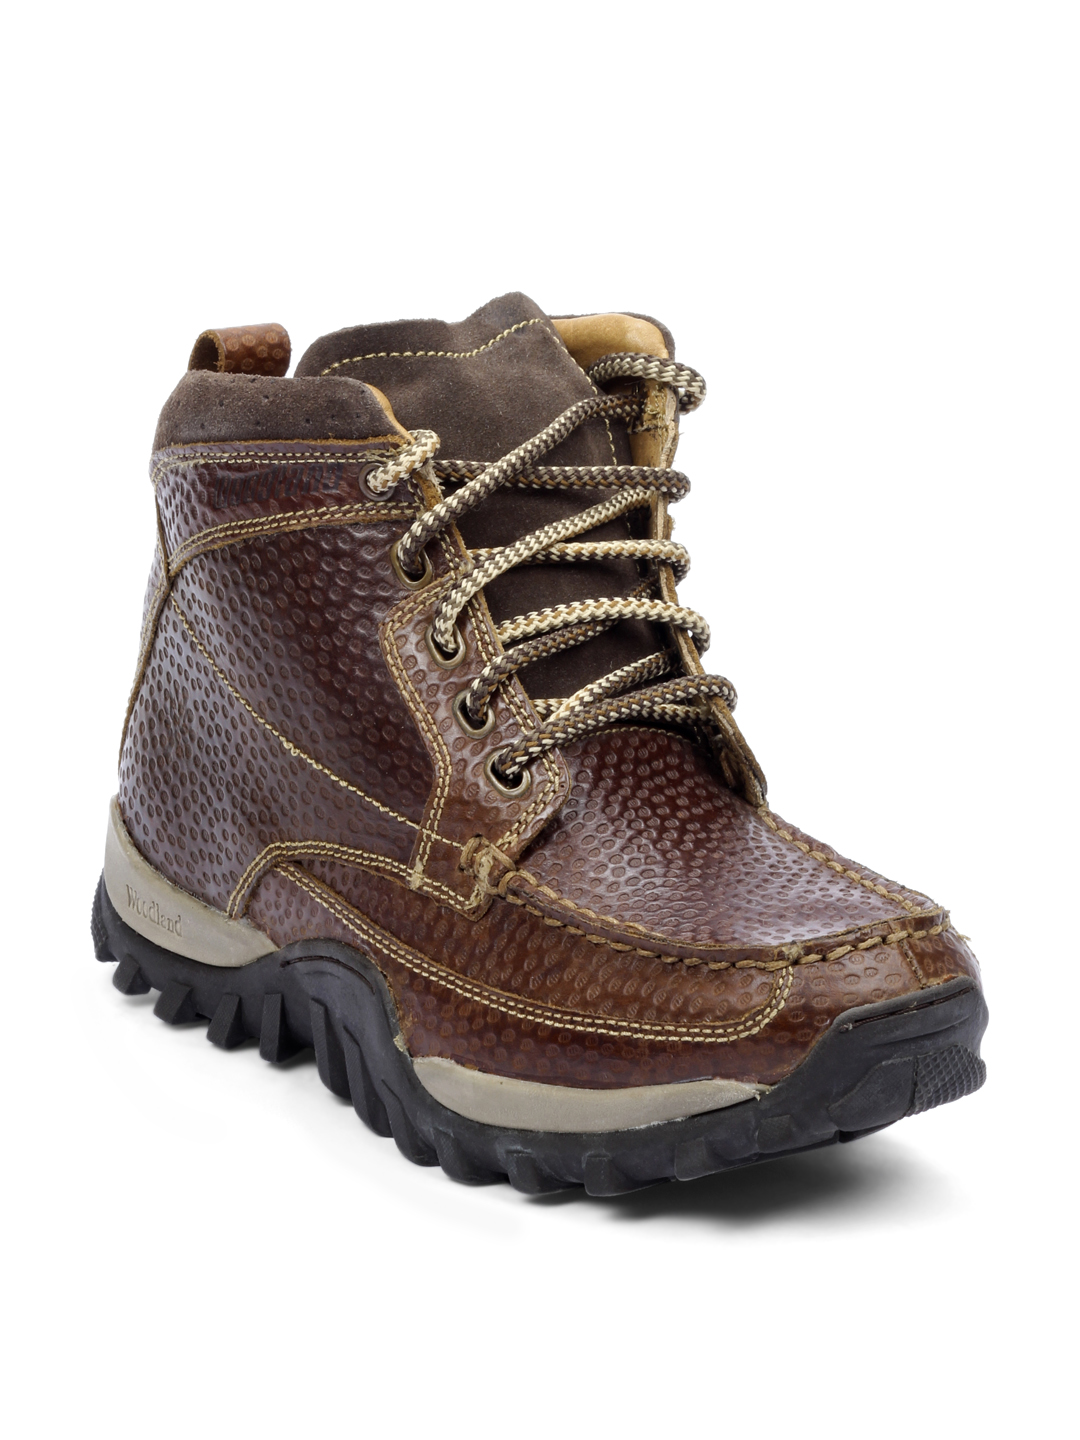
Woodland Men Brown Shoes
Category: Footwear / Shoes / Casual Shoes
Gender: Men
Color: Brown
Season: Summer 2012
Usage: Casual